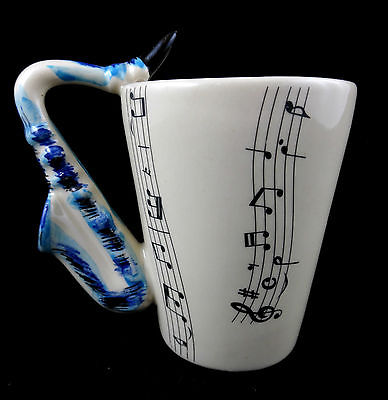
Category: mug